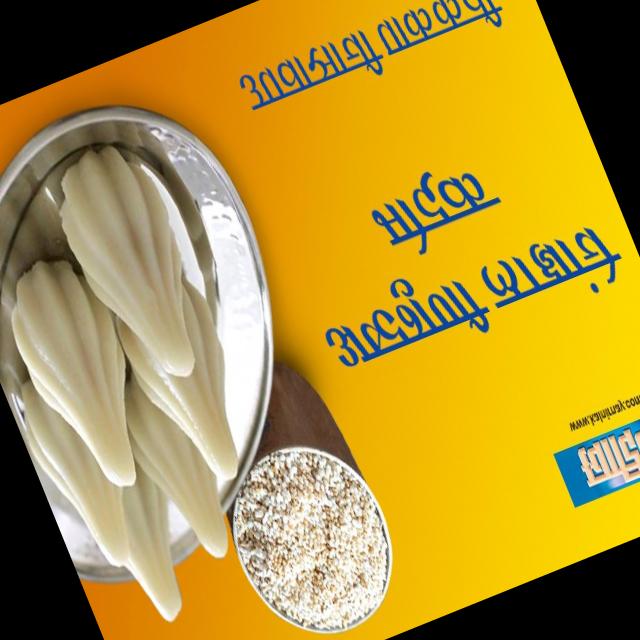
Dish: modak